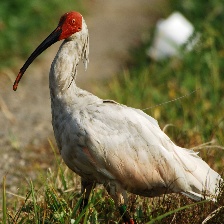
Species: ASIAN CRESTED IBIS
Scientific name: NIPPONIA NIPPON